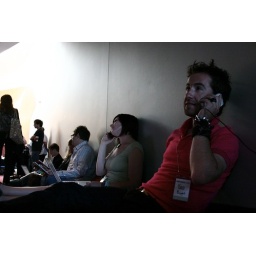
kk is looking so... in his new pink shirt